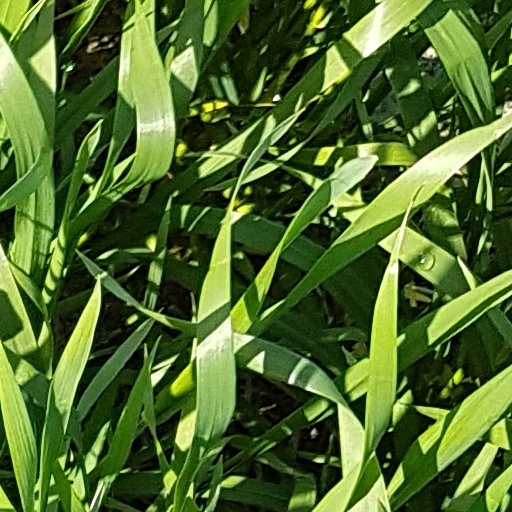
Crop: wheat